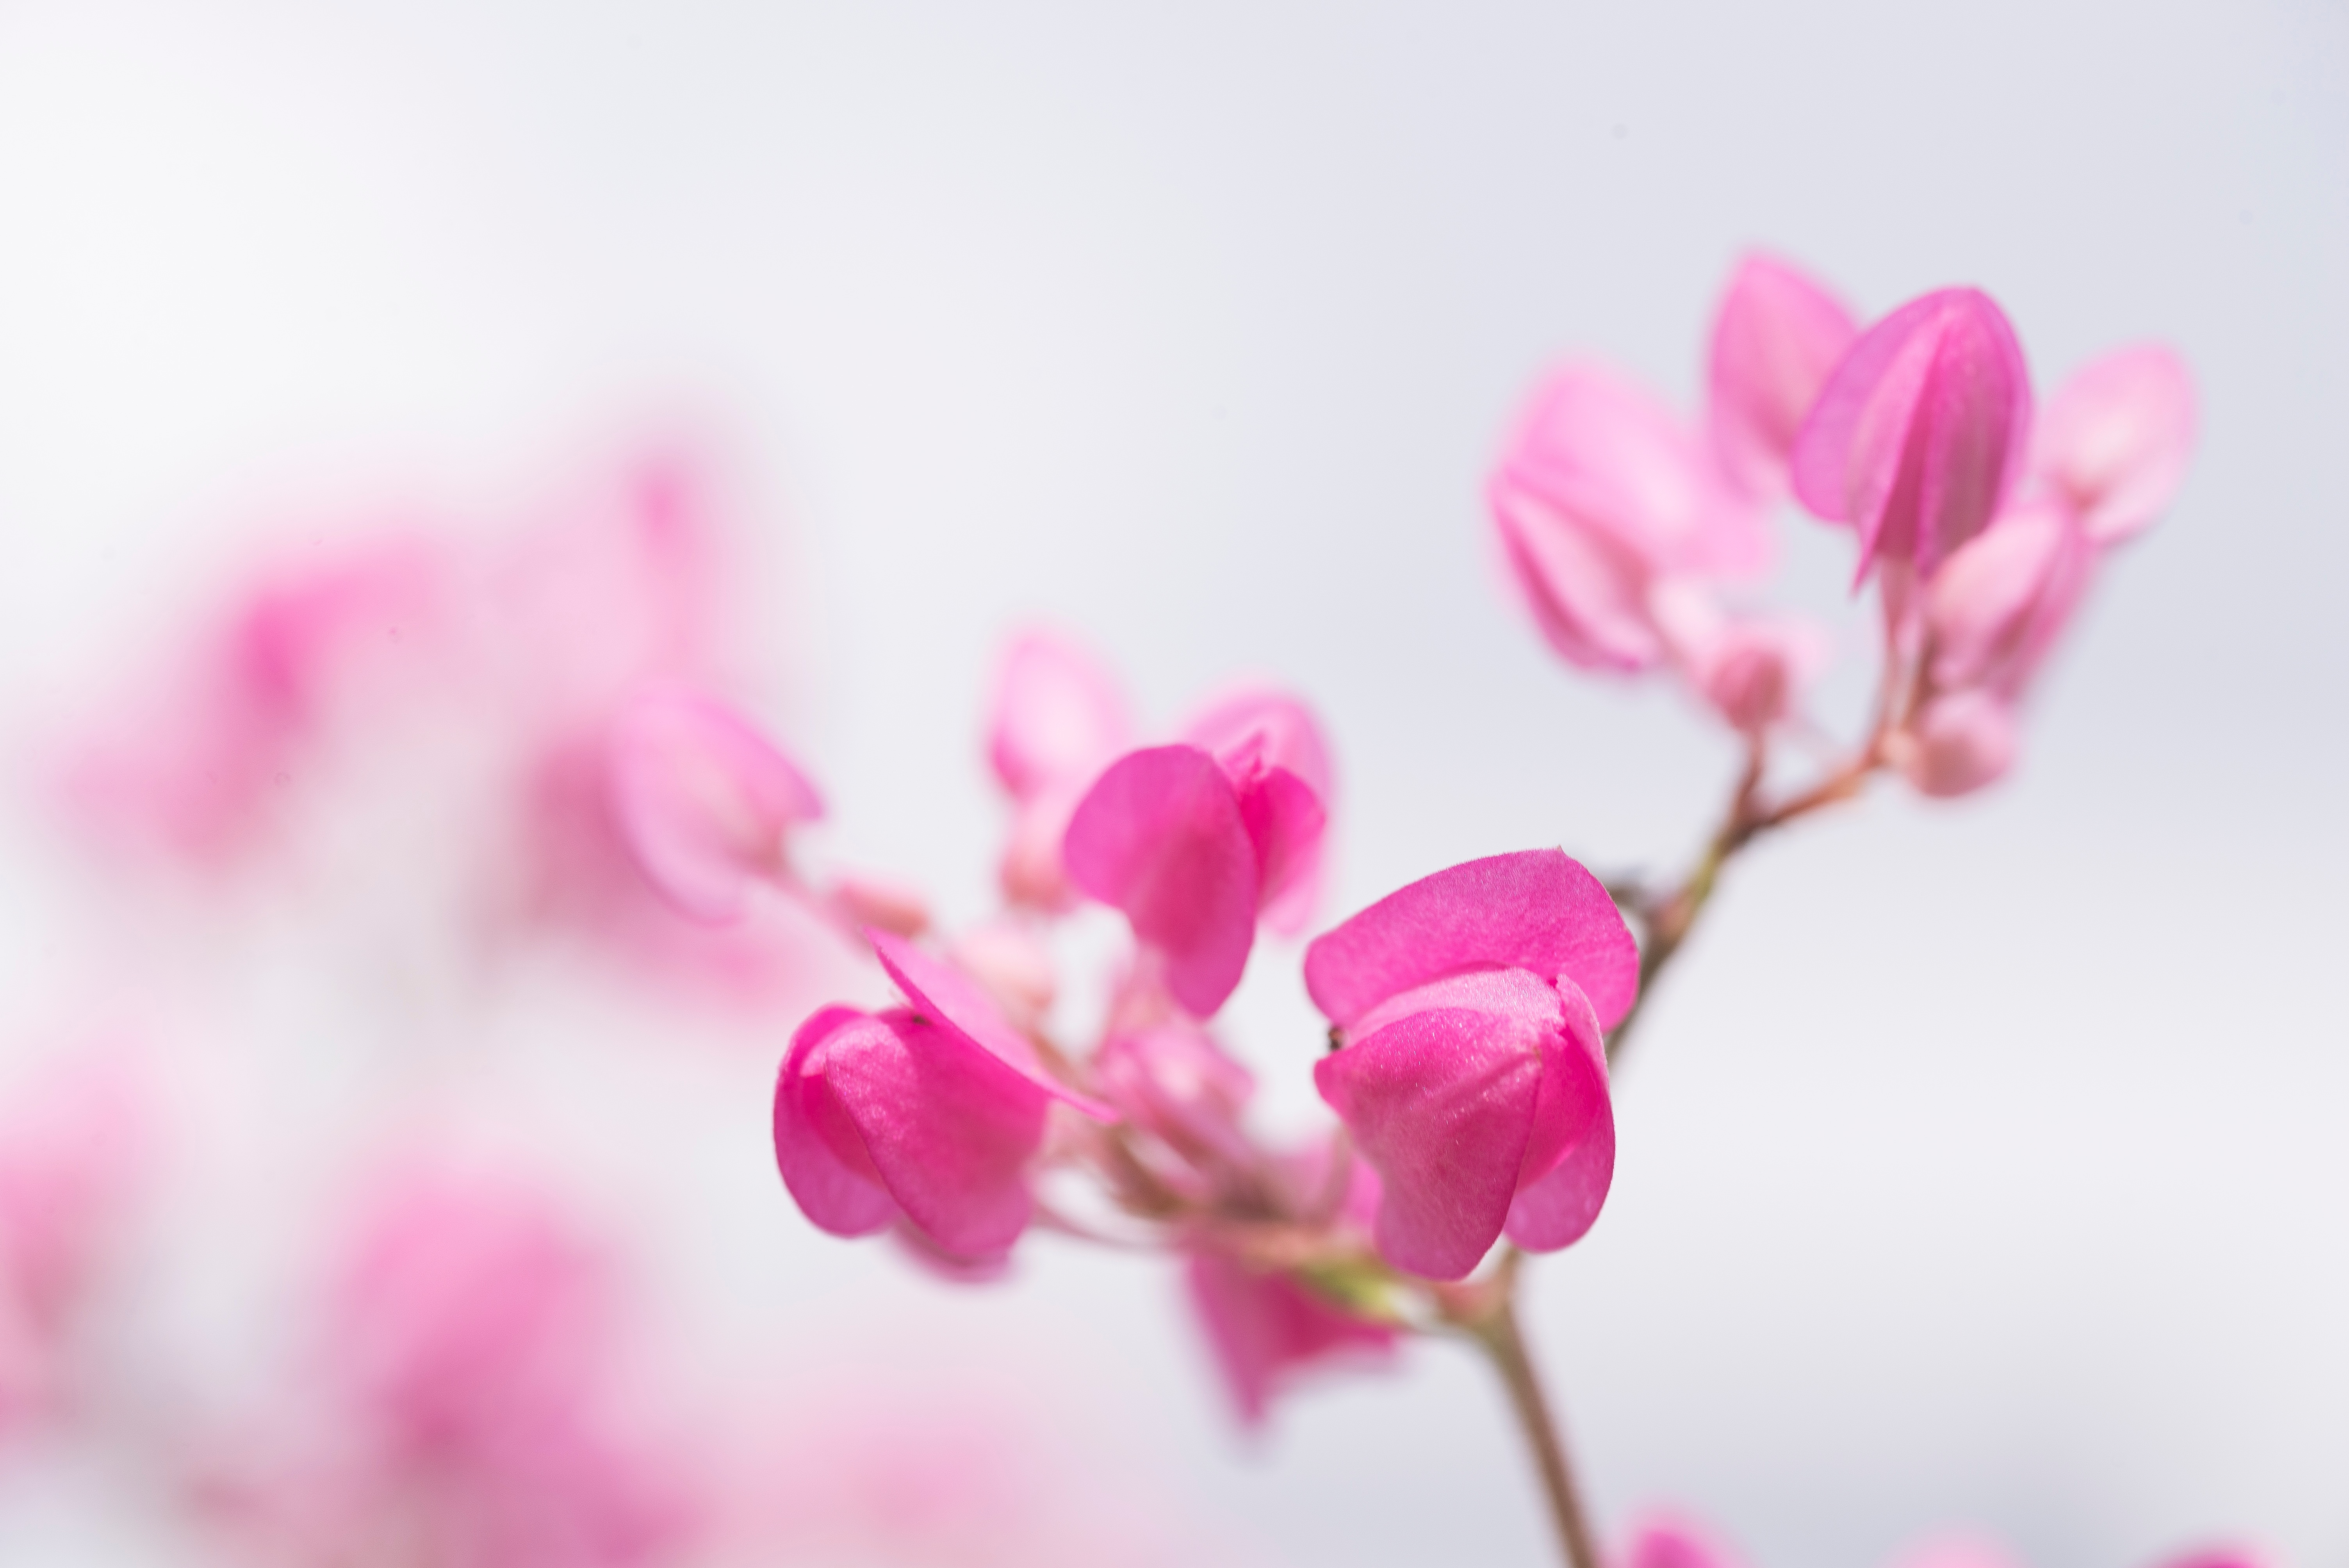
branch, blossom, plant, flower, petal, spring, pink, flora, close up, cyclamen, macro photography, flowering plant, land plant